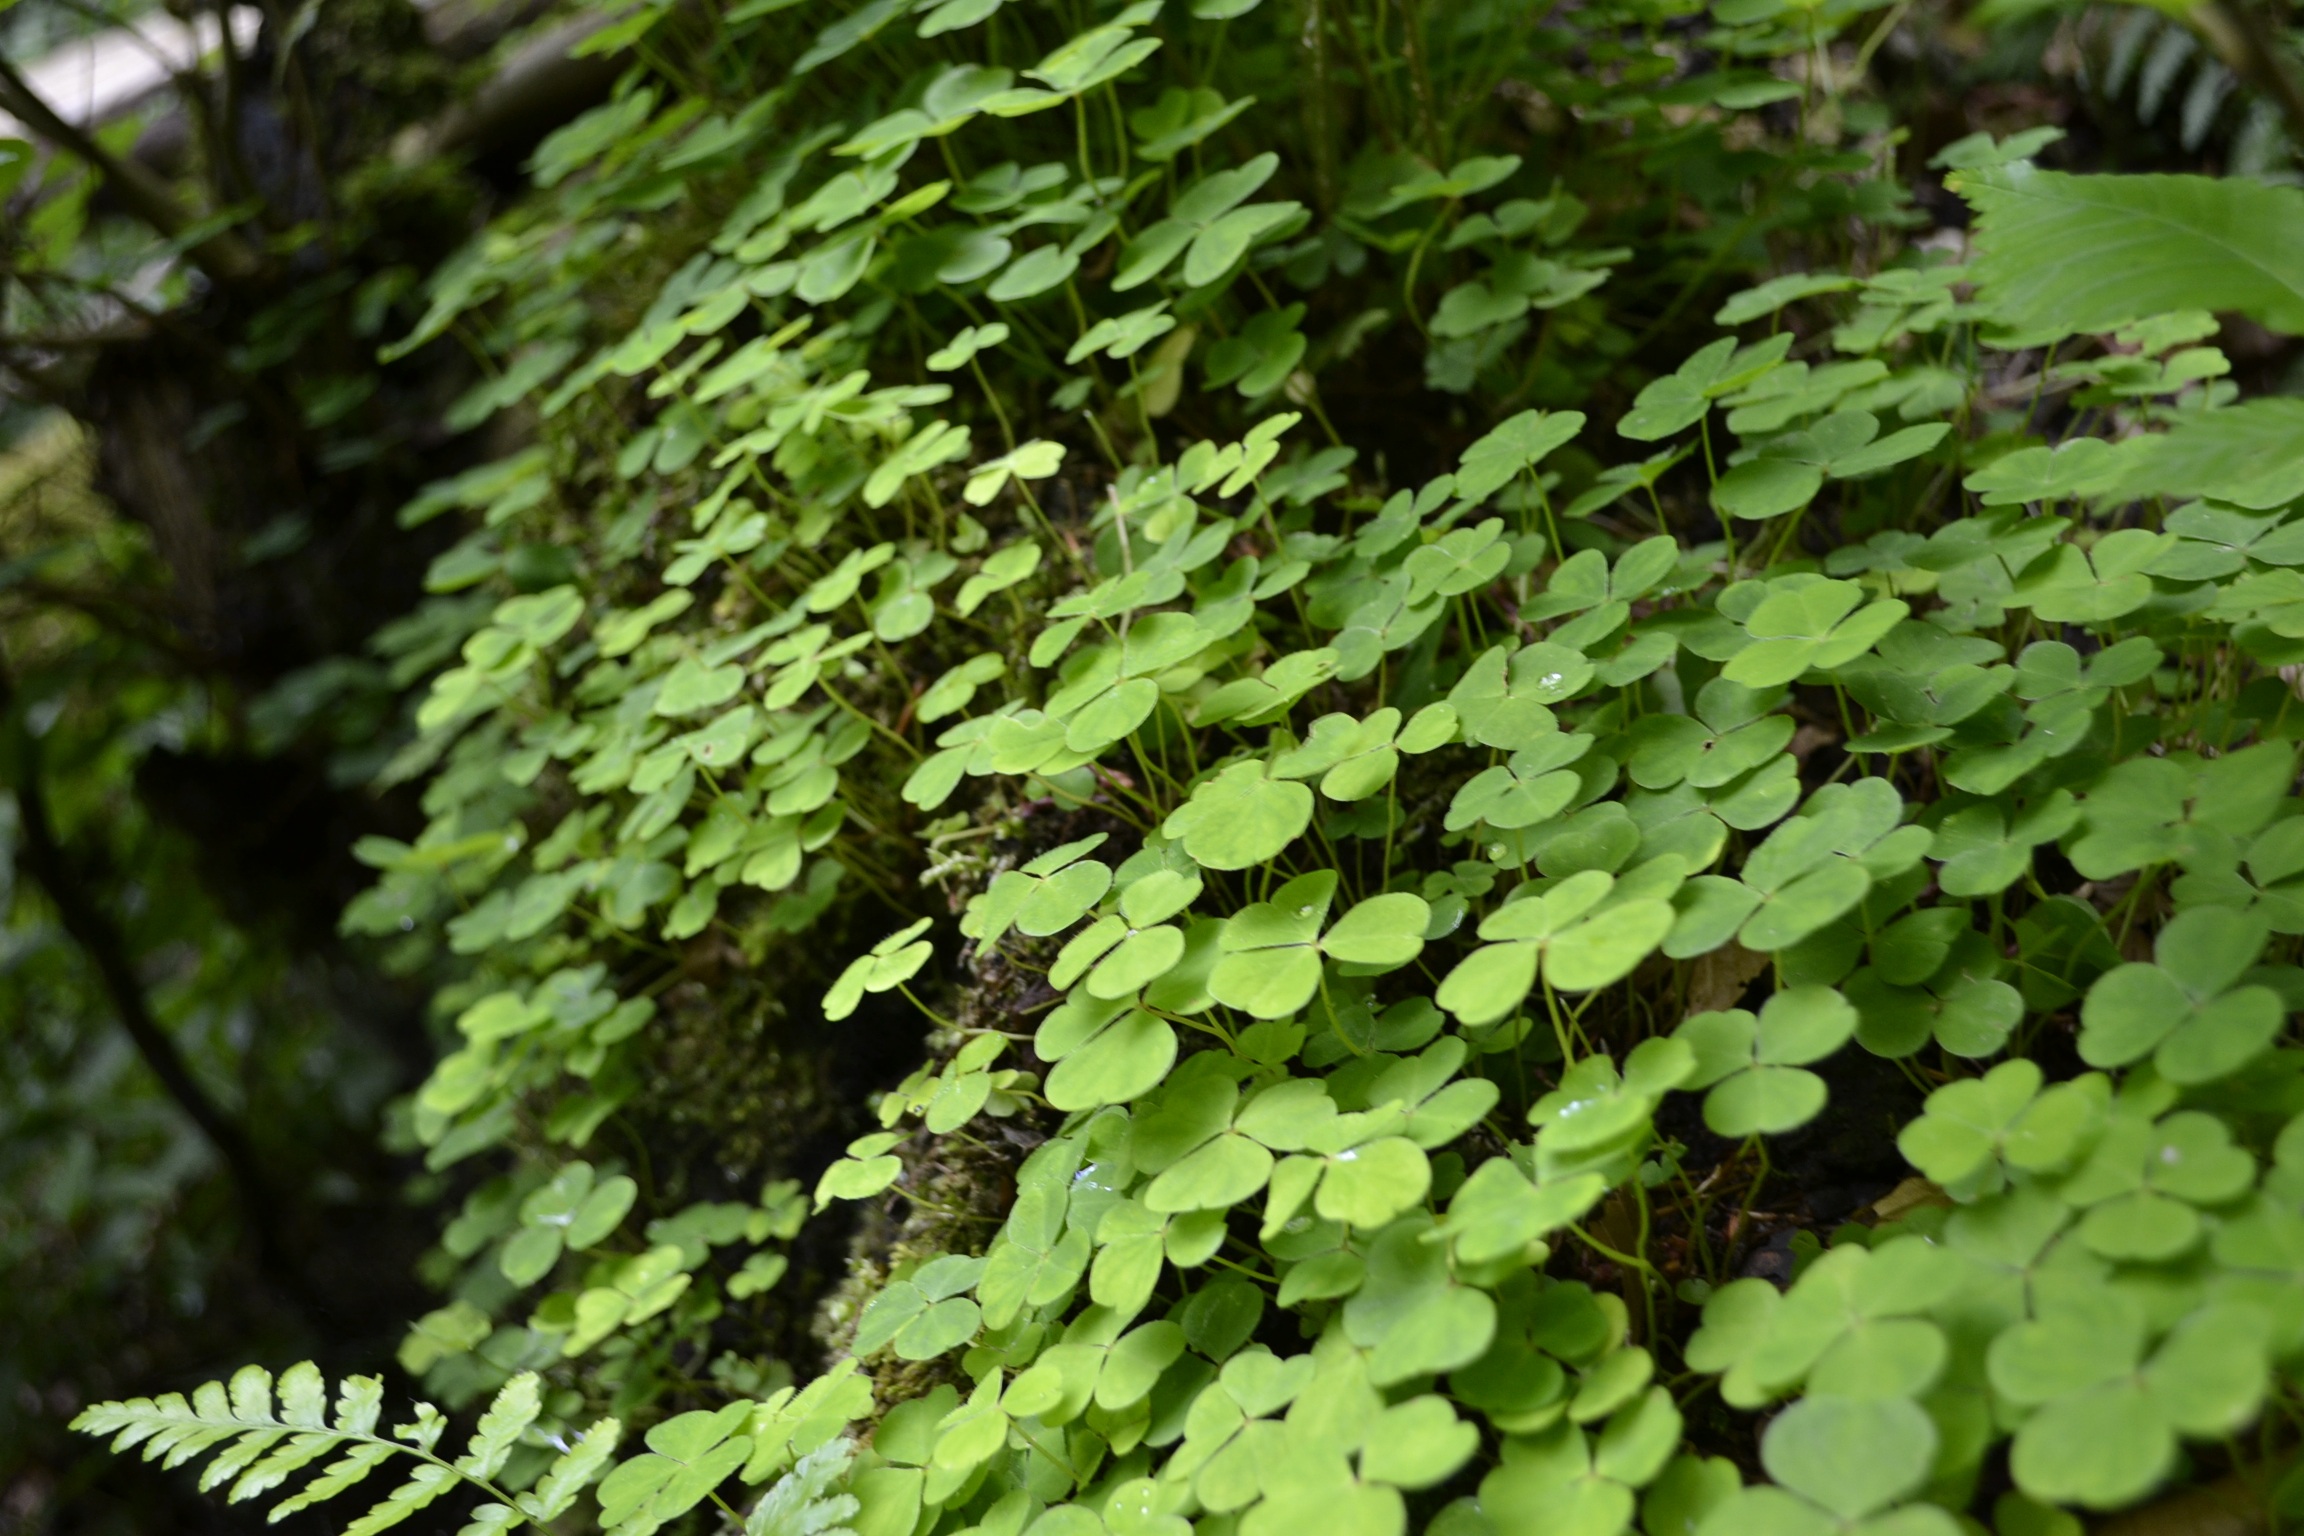
tree, nature, forest, plant, leaf, flower, environment, green, herb, botany, flora, fern, shrub, ecosystem, clovers, flowering plant, annual plant, land plant, ferns and horsetails